Todenroth

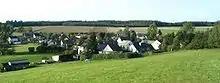
Todenroth seen from the south

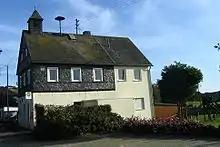
Municipal centre

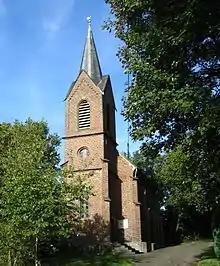
Evangelical church

Todenroth is an – a municipality belonging to a , a kind of collective municipality – in the Rhein-Hunsrück-Kreis (district) in Rhineland-Palatinate, Germany. It belongs to the "Verbandsgemeinde" of Kirchberg, whose seat is in the like-named town.